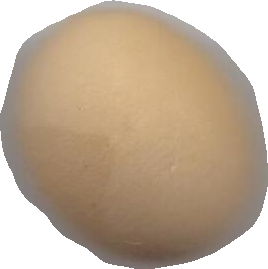
Variety: Grobogan